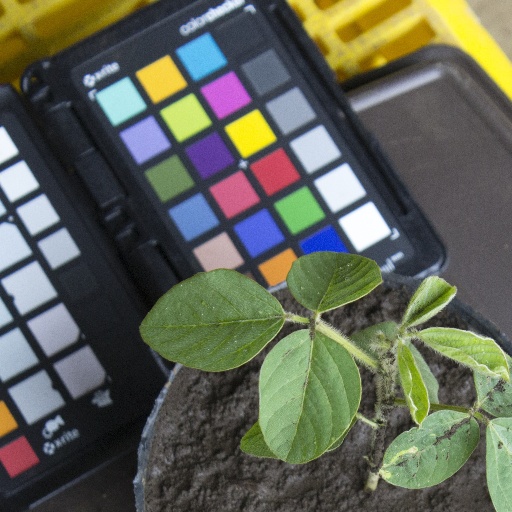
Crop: soybean